House of the Vettii

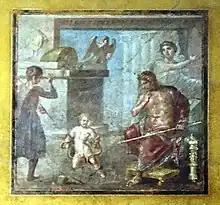
Infant Herakles strangling the snakes

This mythological scene is located on the east wall of the north triclinium, which is located next to the large peristyle. It shows the moment of Ixion, the Lapith King, being punished for betraying Zeus. After being welcomed into Olympus by the god, Ixion grew to lust after Zeus's wife, Hera. After Ixion attempts to seduce her, Zeus creates the cloud goddess Nephele in the image of Hera. Ixion lies with Nephele and their union creates the centaurs. As punishment, Zeus banishes Ixion from Olympus and orders Hermes to tie Ixion to a winged fiery wheel, which is to spin for eternity.